Doddahundi nishidhi inscription

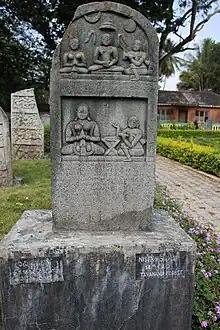
An example of a Nishidhi inscription from the 14th century with Kannada language inscription

In Jainism, the term "nishidhi" (with variants called "nisidhia", "nisadhi" or "nistige") is the spot where the person, such as an ascetic, king or queen died voluntarily, or was cremated or bone relic buried. Such places were held in high regard, a pedestal ("vedika") created and prayers ("puja" and "pratishtha") offered regularly. Often, the "nishidhigal" ("lit", "nishidhi" stone) was nothing more than a natural rock surface or a boulder. Inscribed on the "nishidhigal" were epitaphs that immortalized and described the scholarly and saintly achievements of the deceased one, man or woman. "Nishidhi's" dated to as early as the 7th century exist in the Shravanabelagola hills. One memorial raised by King Sripurusha for Mahaprabhu Gopayya dates from the 8th century. The Doddahundi "nishidhi" is one of the most noteworthy examples found from the Western Ganga period.